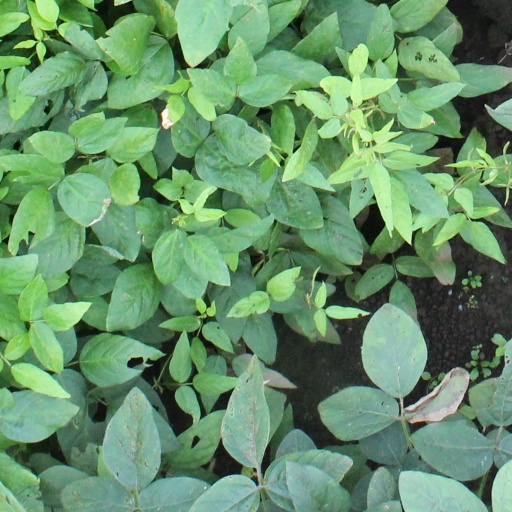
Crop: soybean